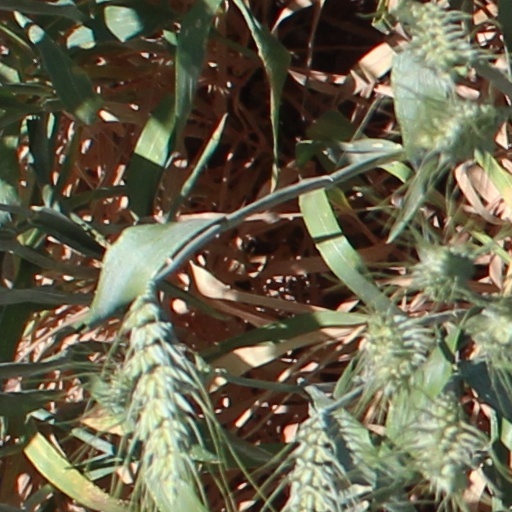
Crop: wheat